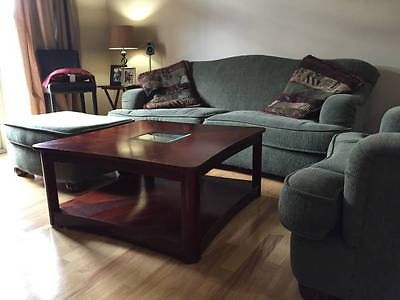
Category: table